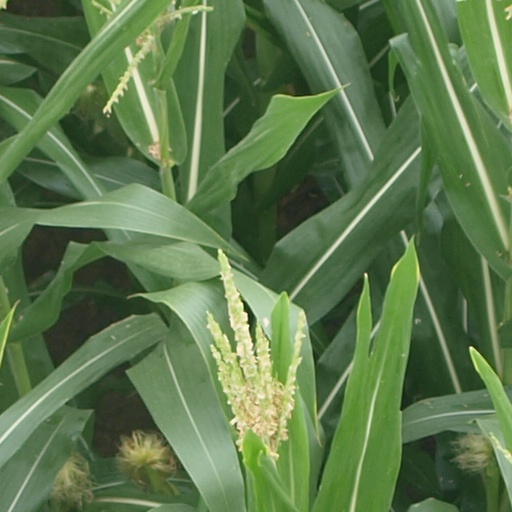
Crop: maize; corn